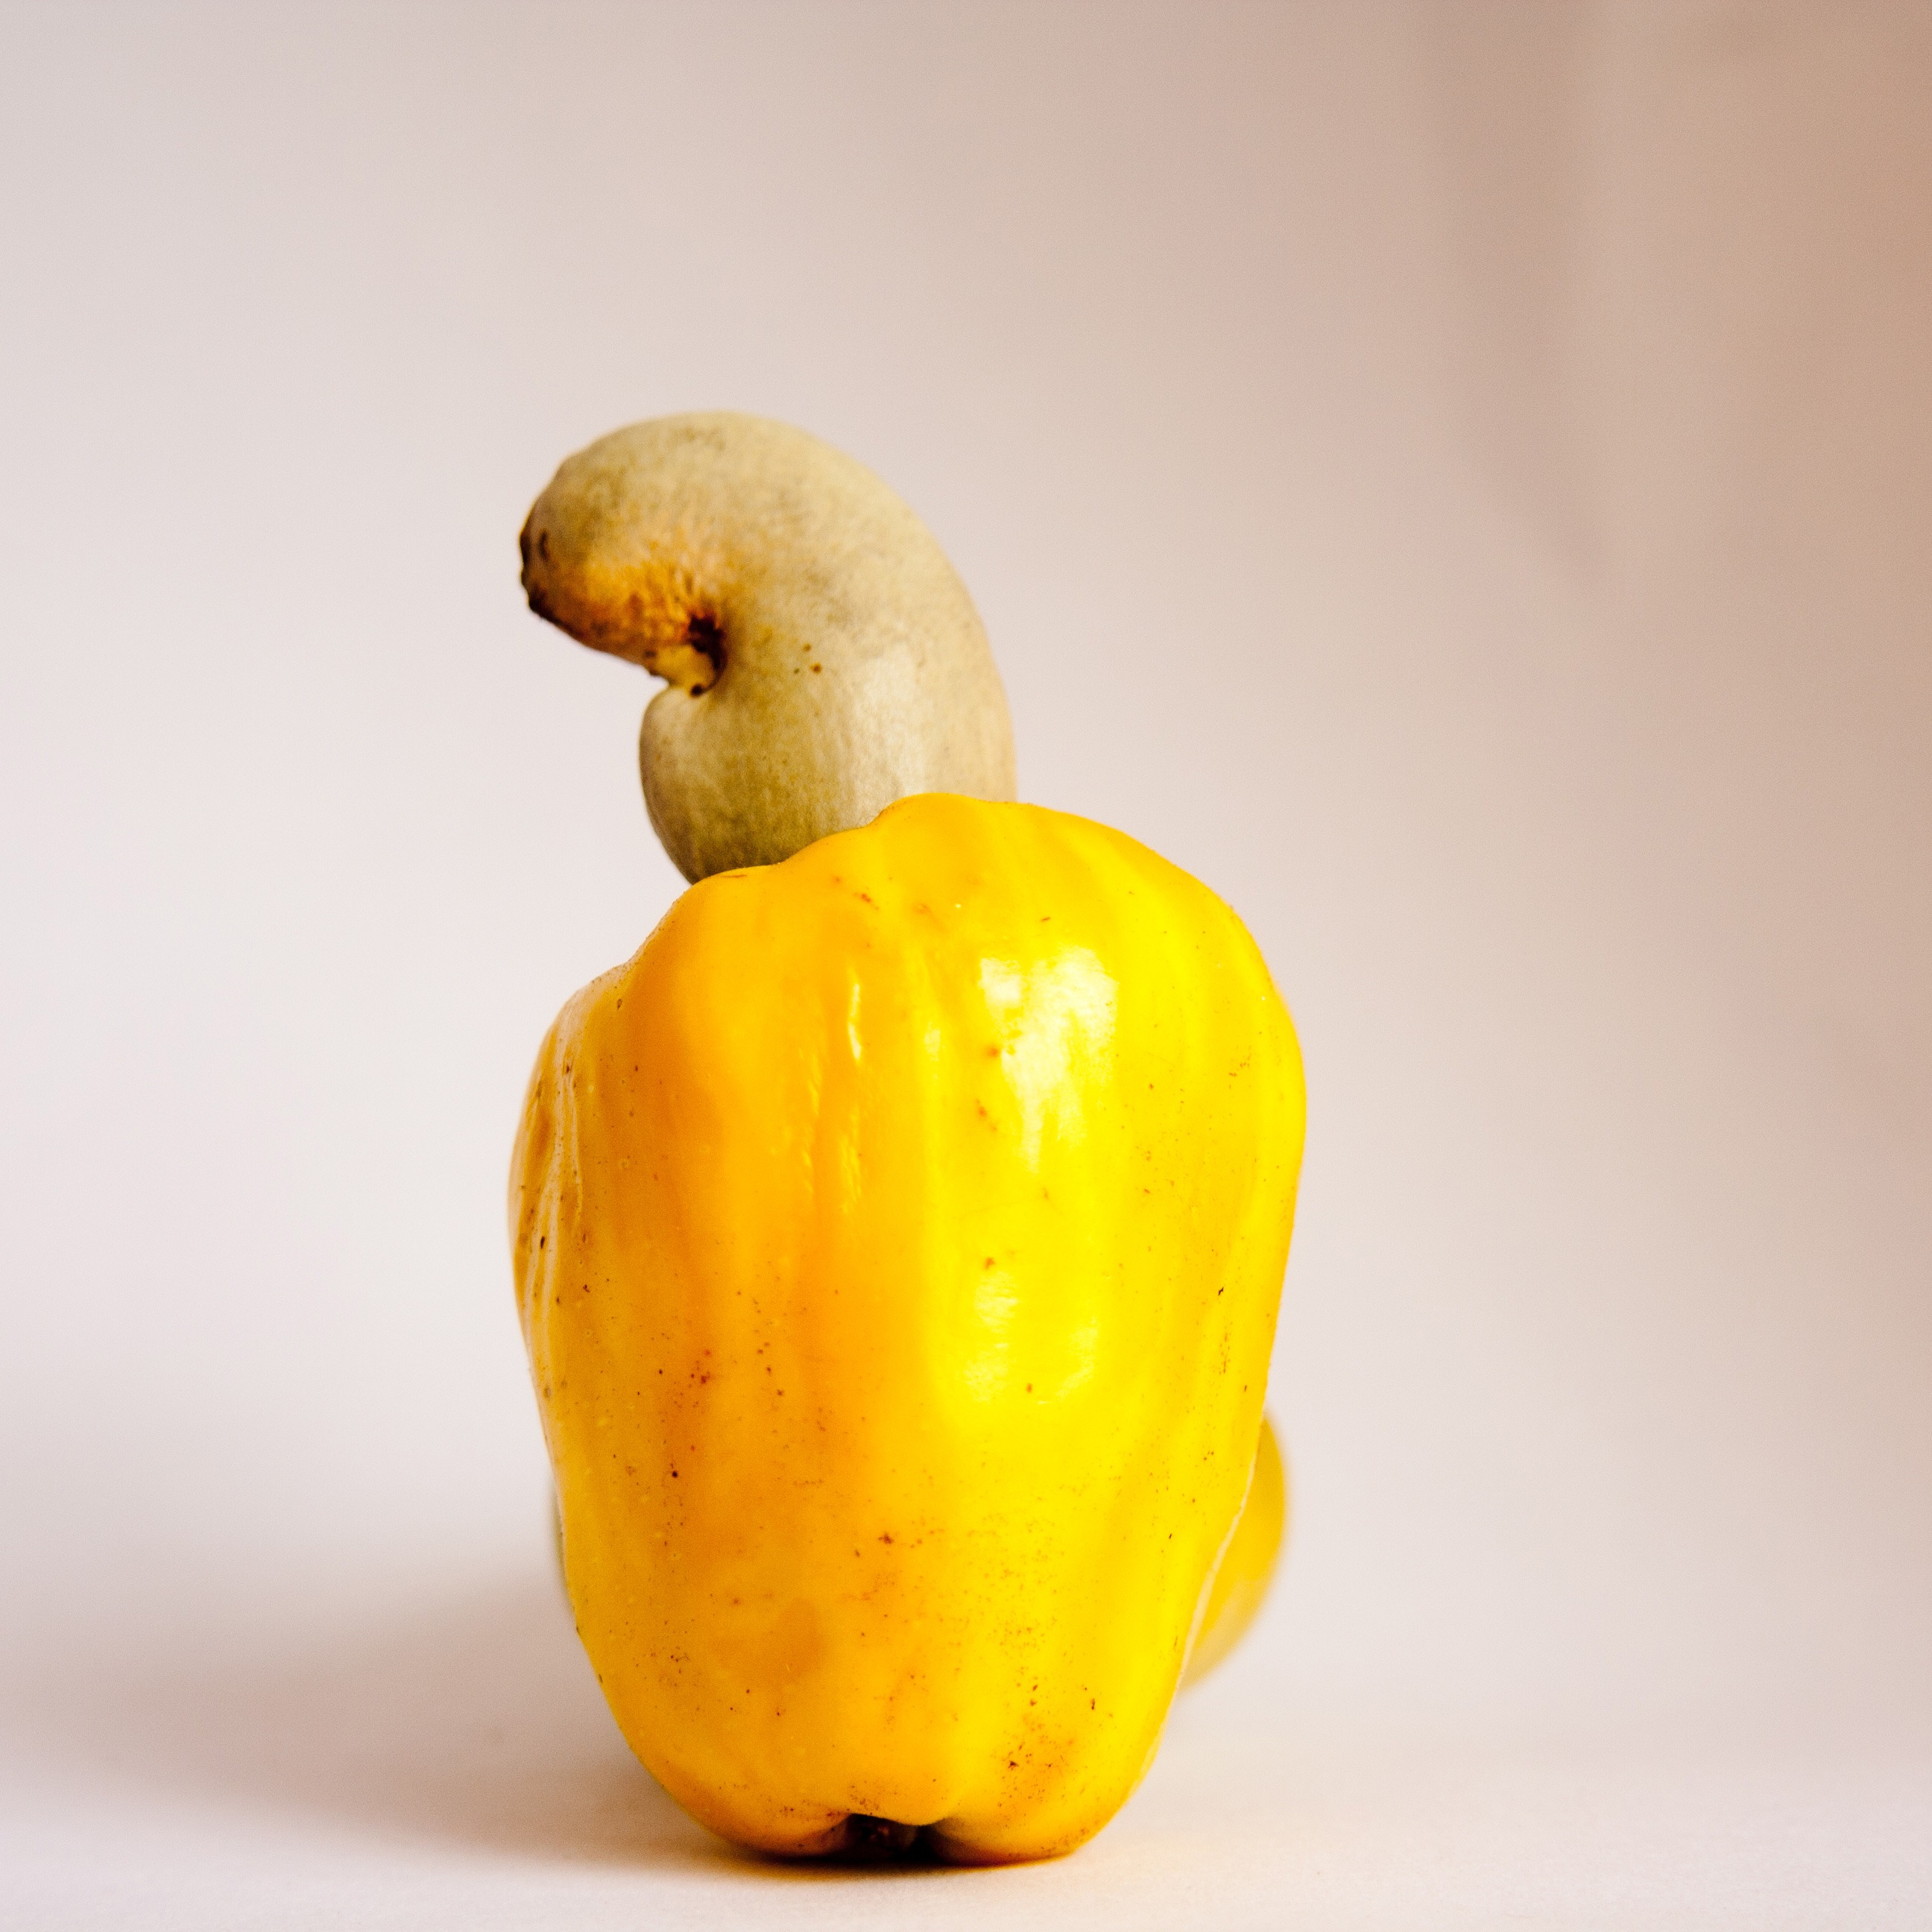
plant, fruit, ripe, food, produce, vegetable, nut, yellow, gourd, cashew, cucurbita, flowering plant, land plant